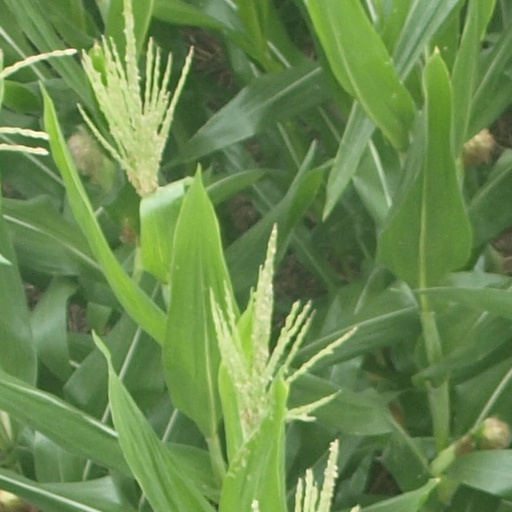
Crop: maize; corn